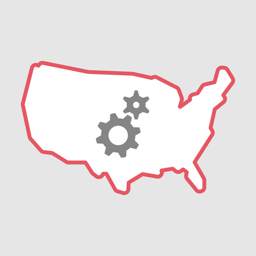
illustration of an isolated map icon with gears